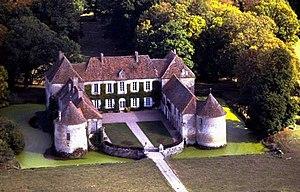
La famille de Thy et de Thy de Milly est une famille française noble subsistante dont l'origine remonte au XVIIᵉ siècle. Elle revendique descendre de la famille de Thil, qui remonte au XIIIᵉ siècle.